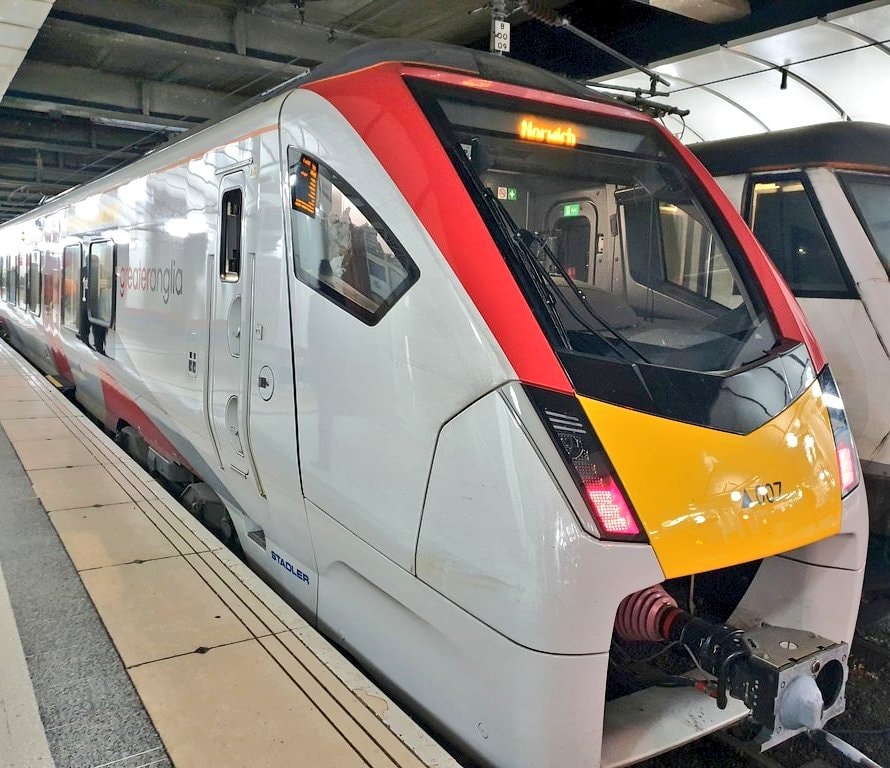
Vehicle type: Trains